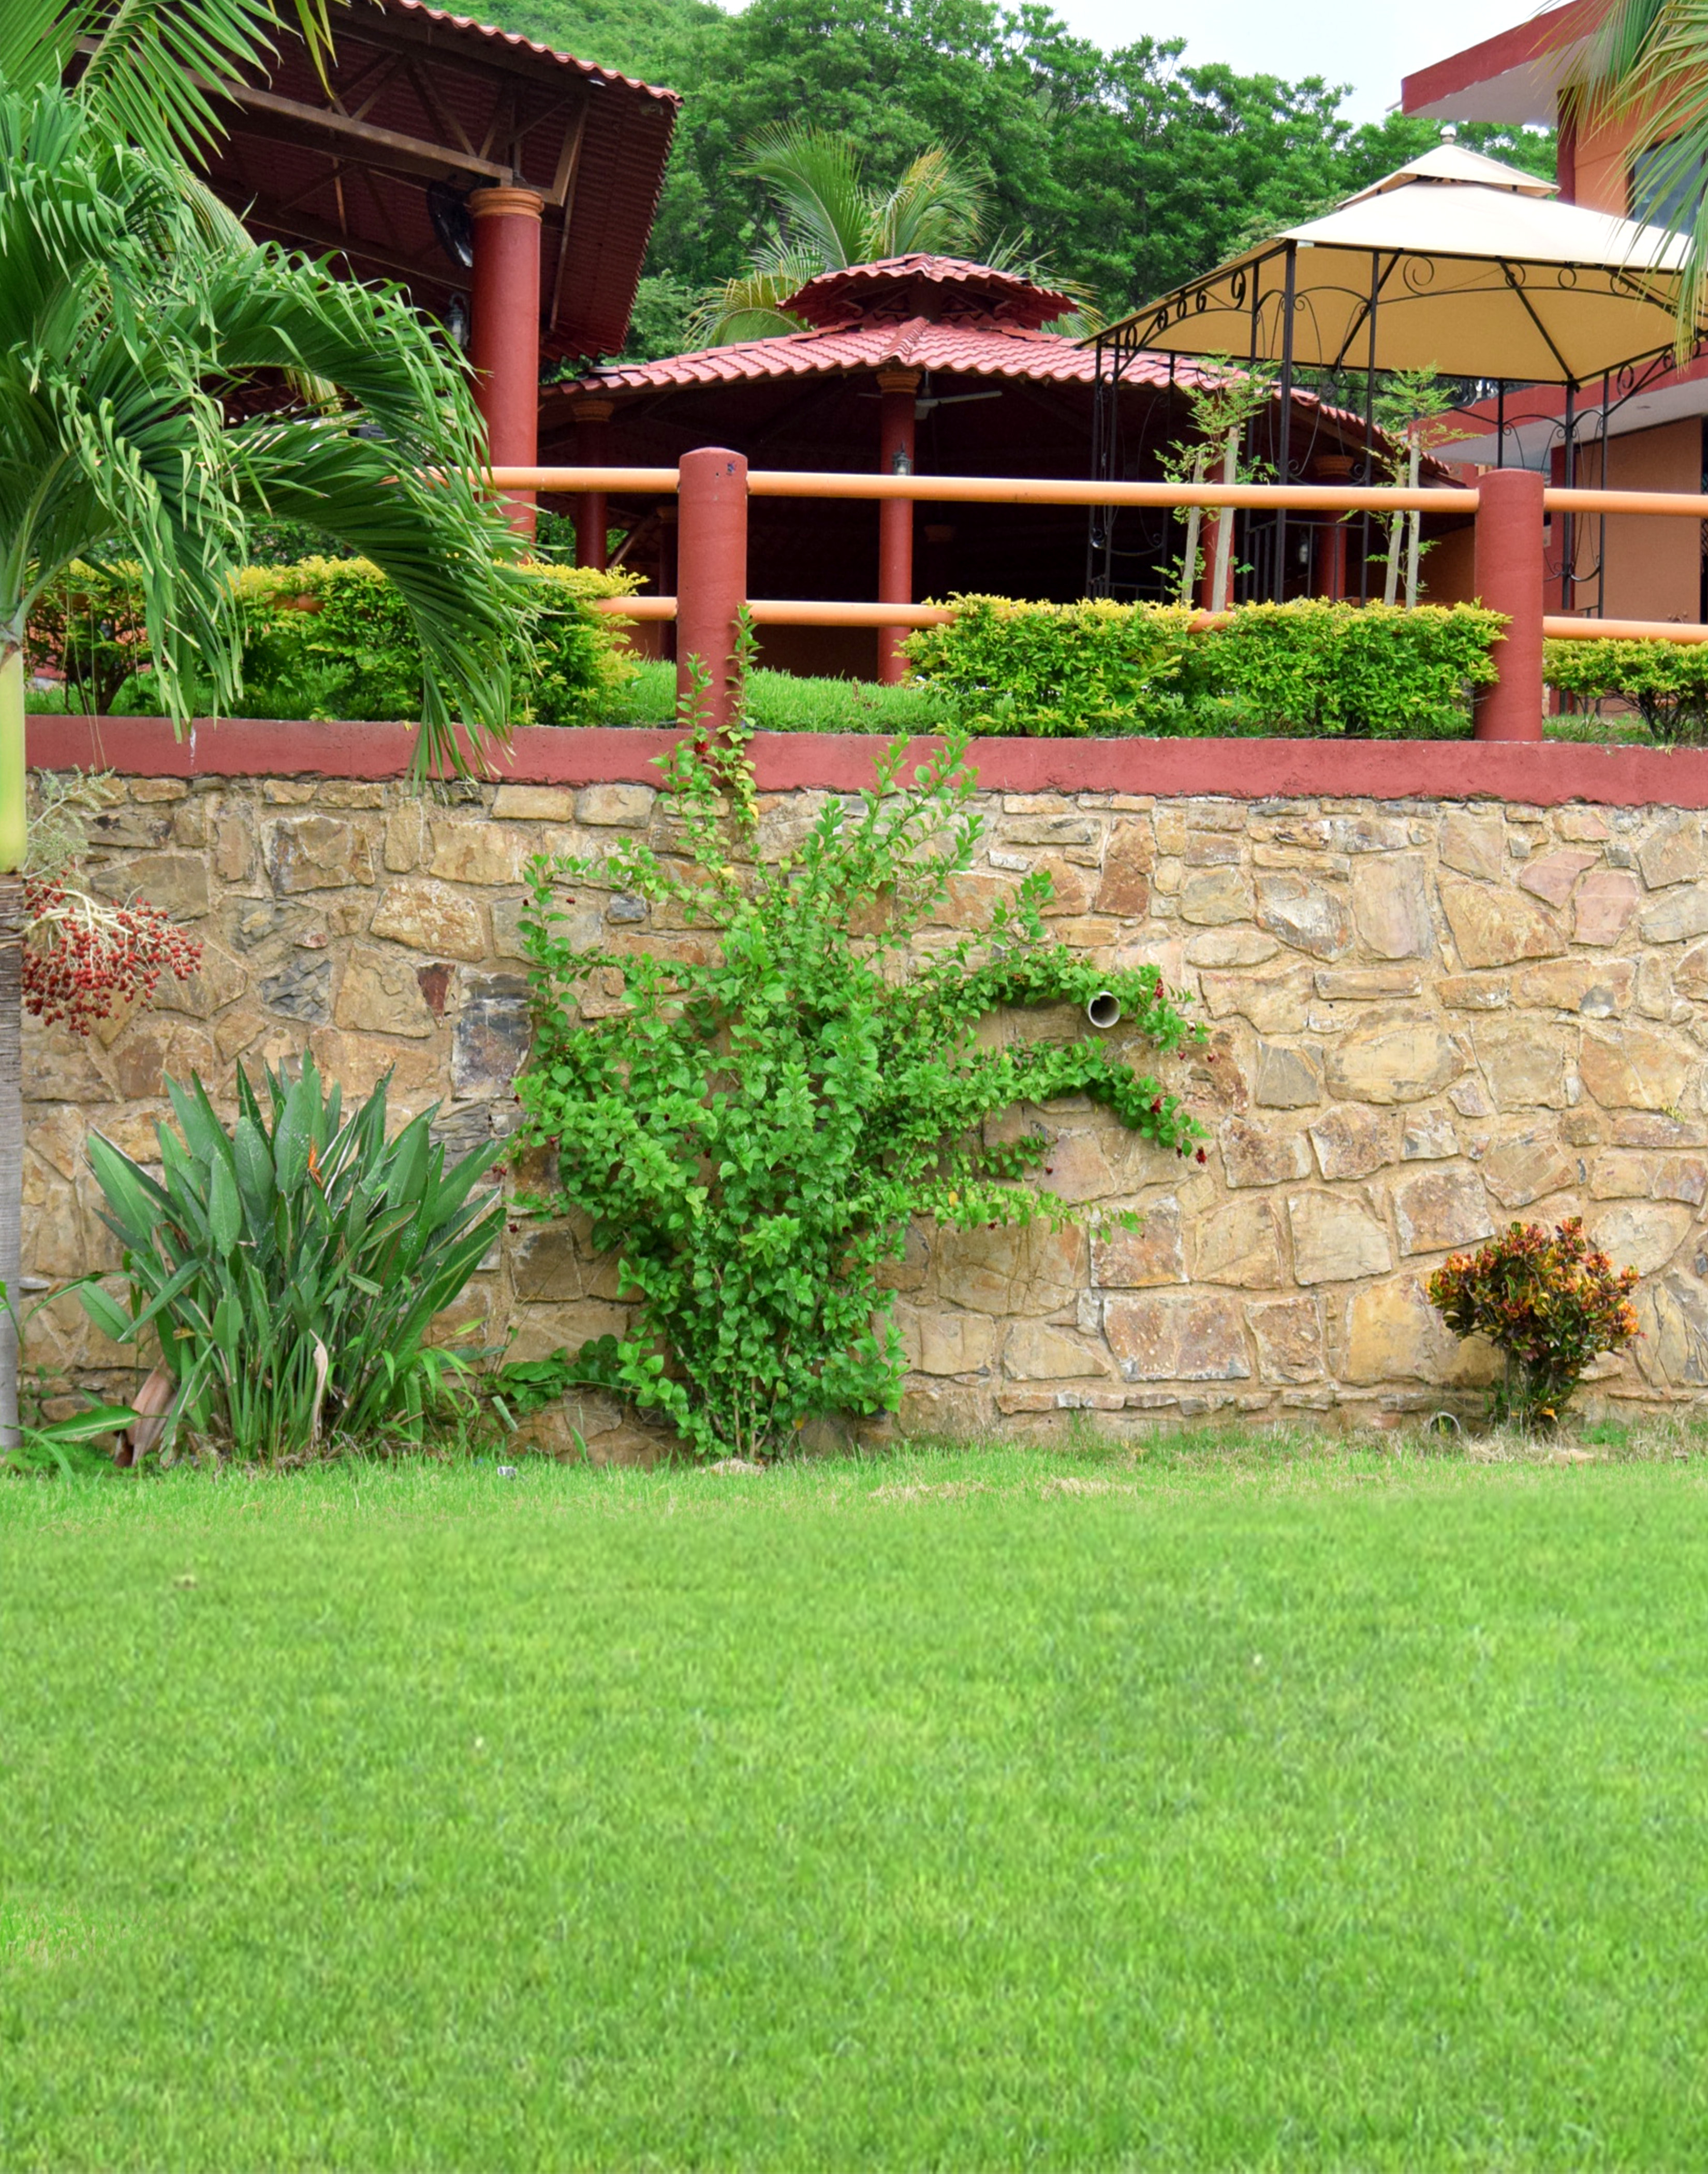
garden, yard, grass, backyard, lawn, property, tree, landscaping, shrub, landscape, grass family, plant, house, land lot, architecture, groundcover, plant community, courtyard, artificial turf, home, building, residential area, perennial plant